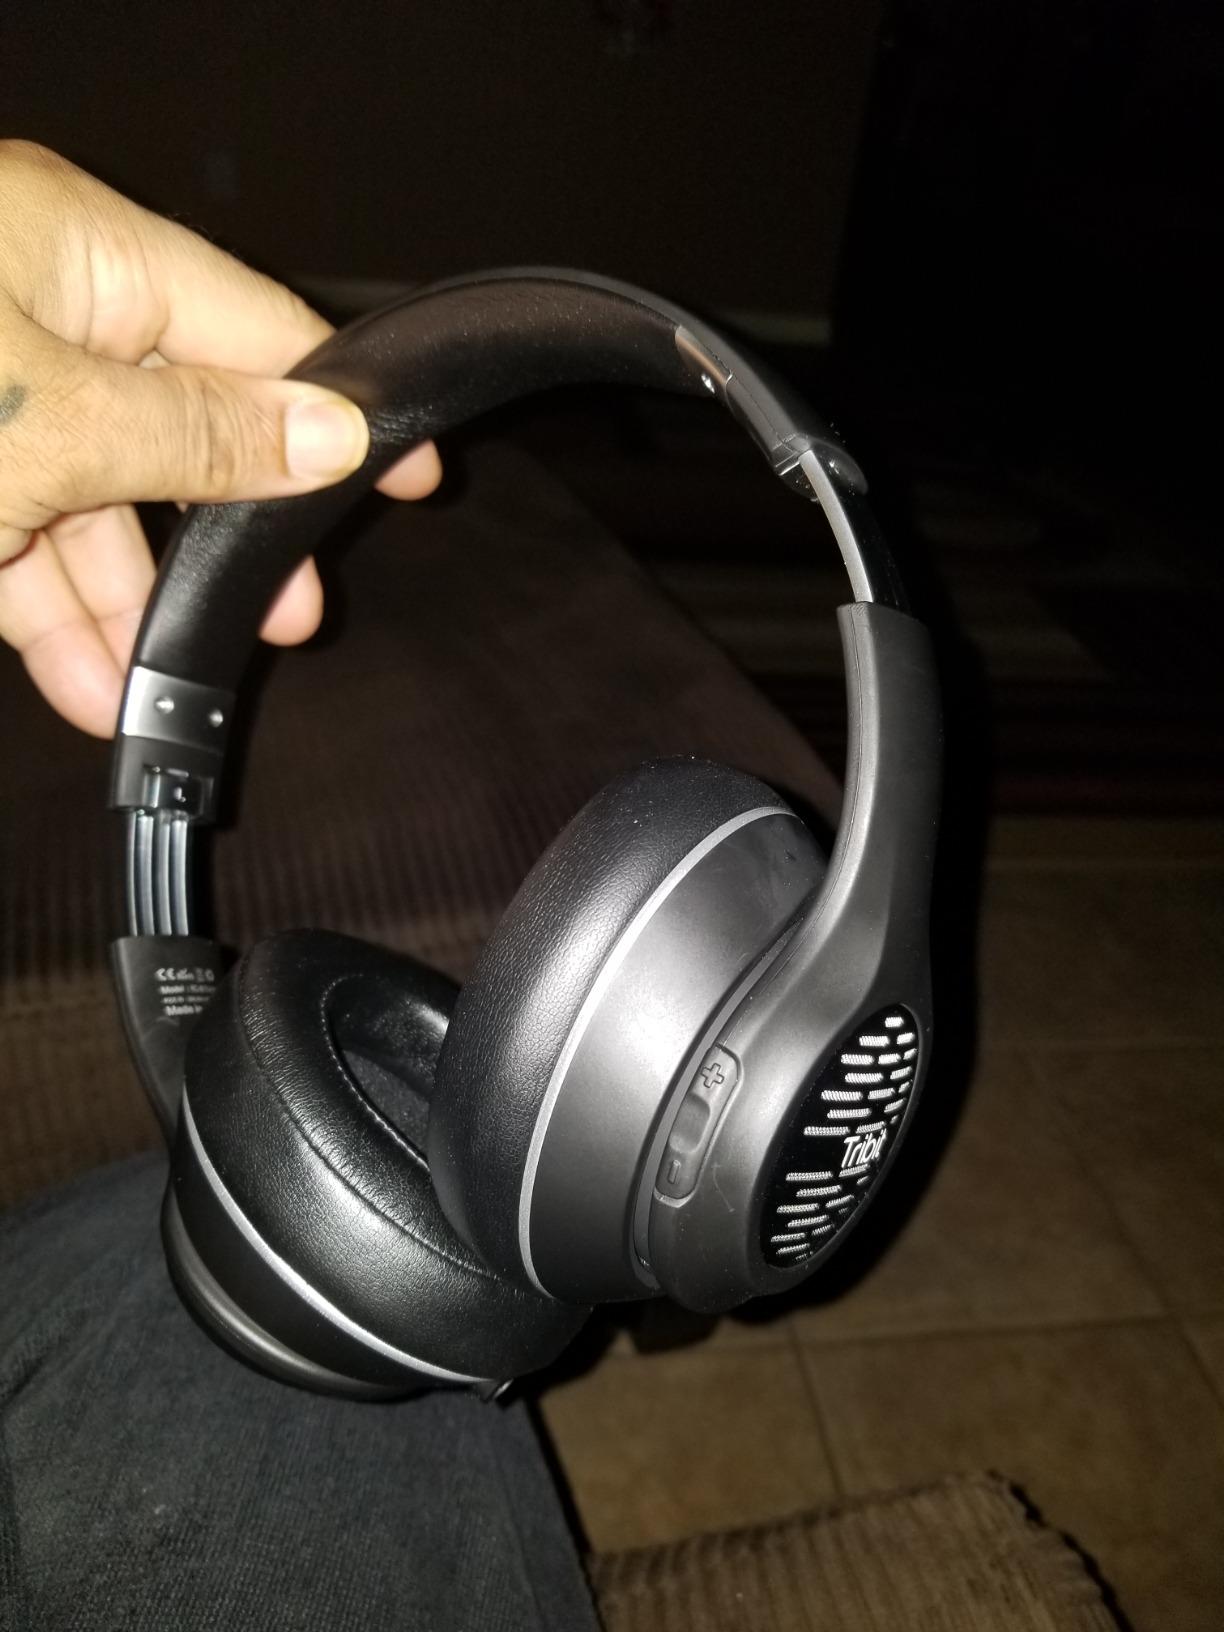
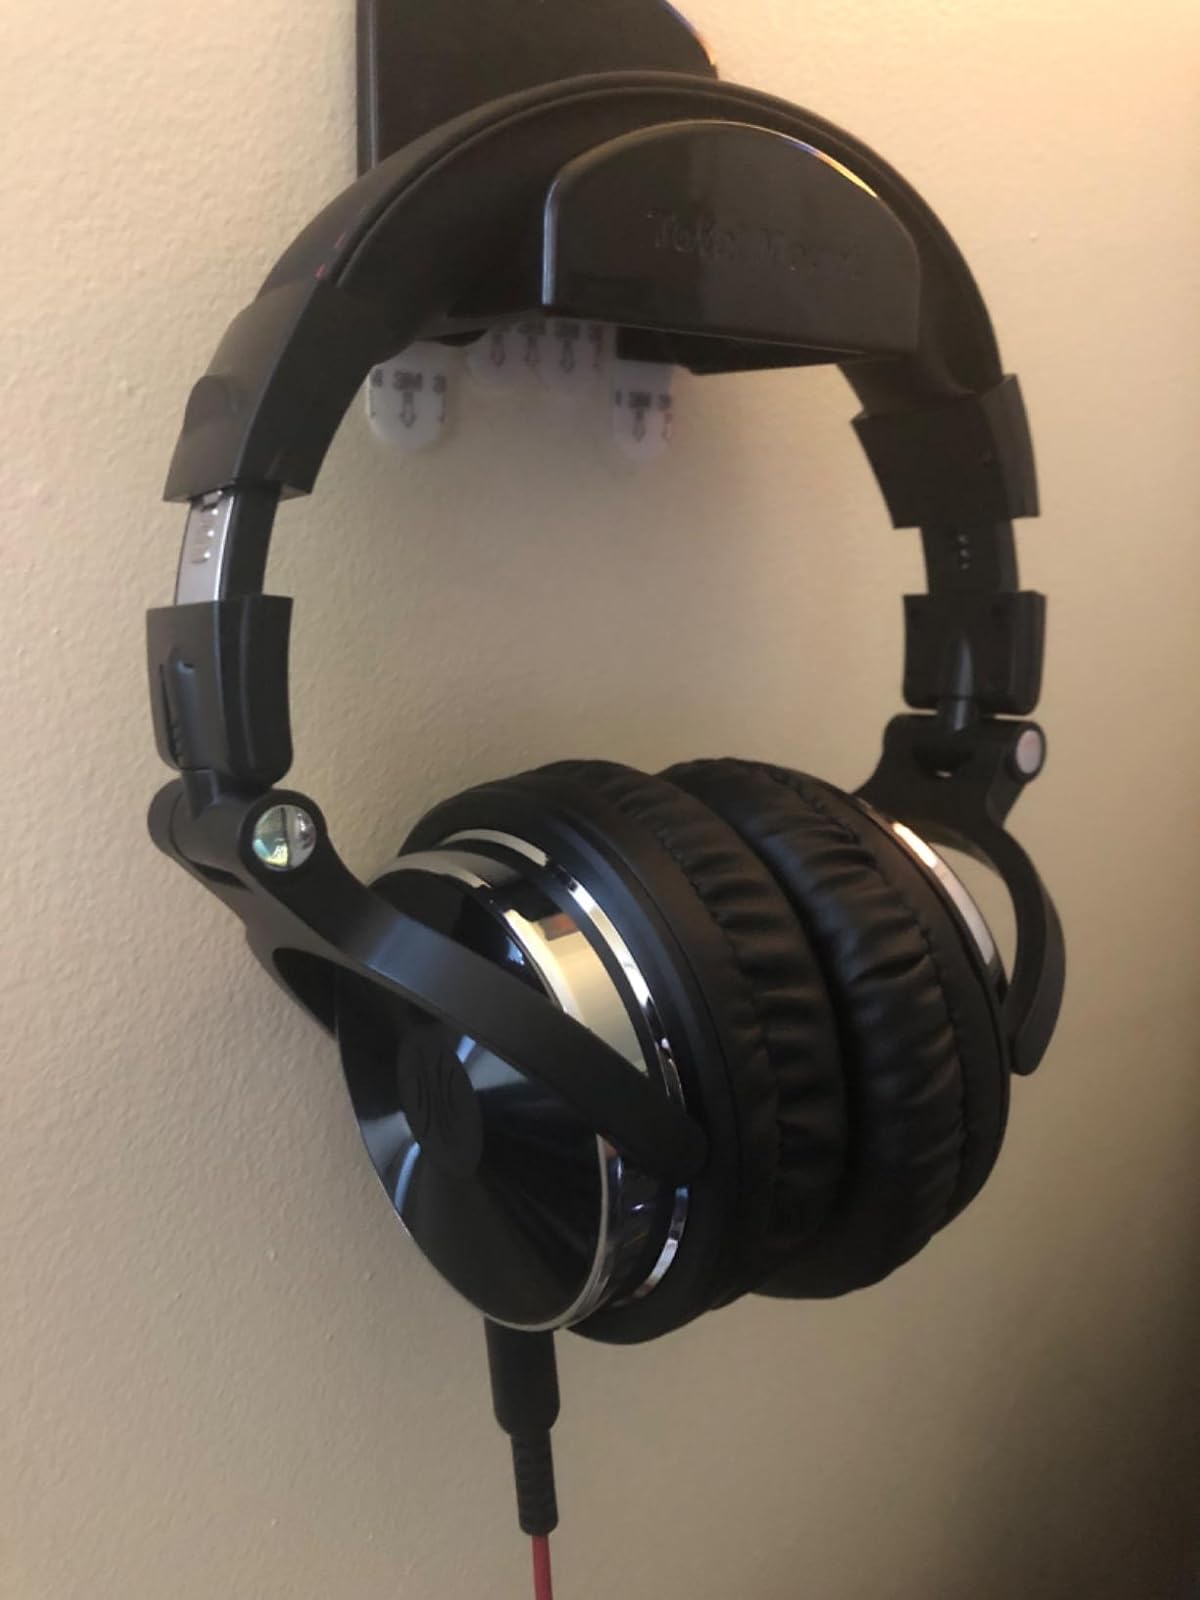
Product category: headphones
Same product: no